Common bile duct stone

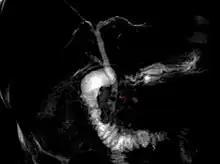
Magnetic resonance cholangiopancreatography (MRCP) image of two gallstones in the distal common bile duct

Common bile duct stone, also known as choledocholithiasis, is the presence of gallstones in the common bile duct (CBD) (thus "choledocho-" + "lithiasis"). This condition can cause jaundice and liver cell damage. Treatments include choledocholithotomy and endoscopic retrograde cholangiopancreatography (ERCP).